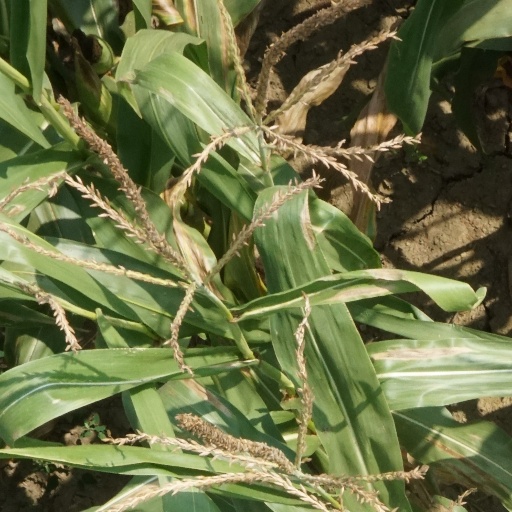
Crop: maize; corn